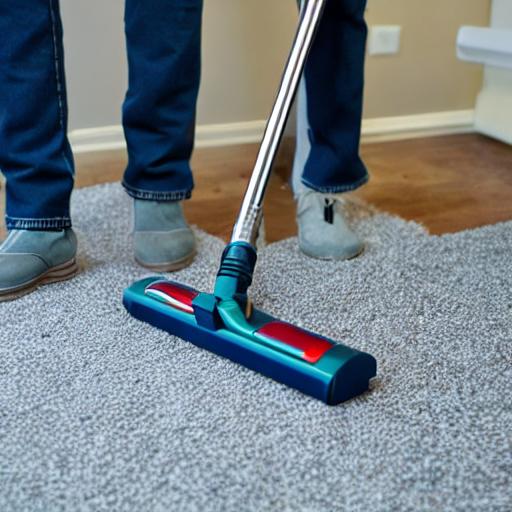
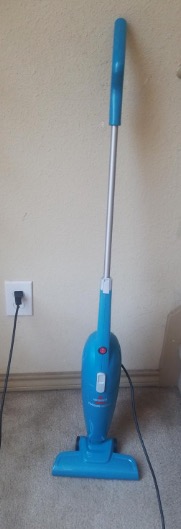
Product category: items_vacuum
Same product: no